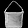
Label: Bag